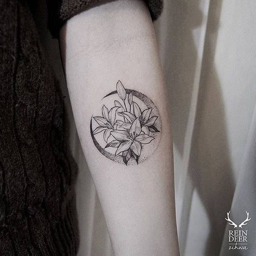
moon and lilies on the left inner forearm .